Itchen Bridge

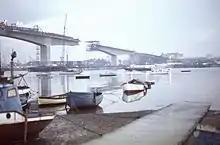
The bridge under construction, 1976

The ceremonial start of construction took place on 22 March 1974, with the Mayor of Southampton driving the first pile. Along with basic site preparation, the first job was the construction of two jetties, one from each bank, to the position in the Itchen where the two piers in the river would be built. The jetty from the east bank was built first; the one on the west bank was delayed by the need to fill in an area of shallow water known as the Chapel Inlet.